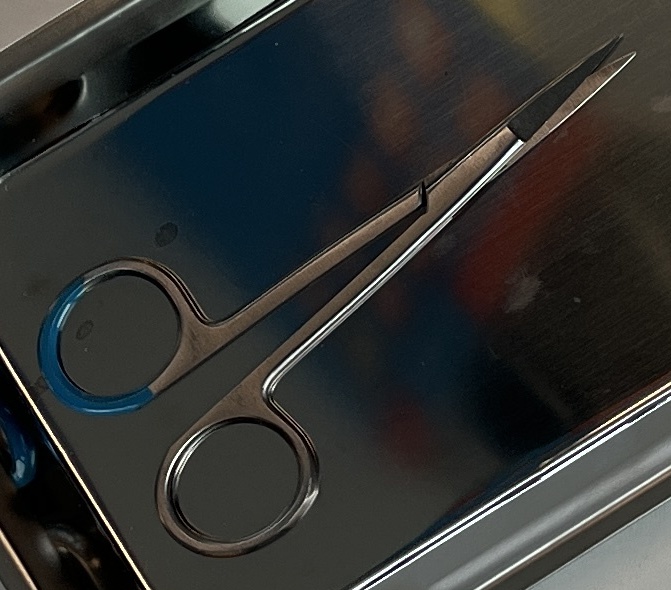
Hinged instrument state: open